Meuse–Argonne offensive

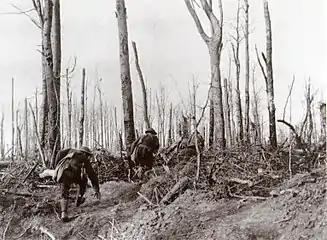
US Marines in the battles of the Meuse-Argonne operation

As the battle progressed, both the Americans and the French brought in reinforcements. Eventually, 22 American divisions participated in the battle at one time or another, representing two full field armies. Other French forces involved included the , under Henri Claudel, which had also fought alongside the AEF at the Battle of Saint-Mihiel earlier in September 1918.